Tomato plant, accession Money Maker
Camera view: bottom (45 deg); turntable rotation: 300 degrees
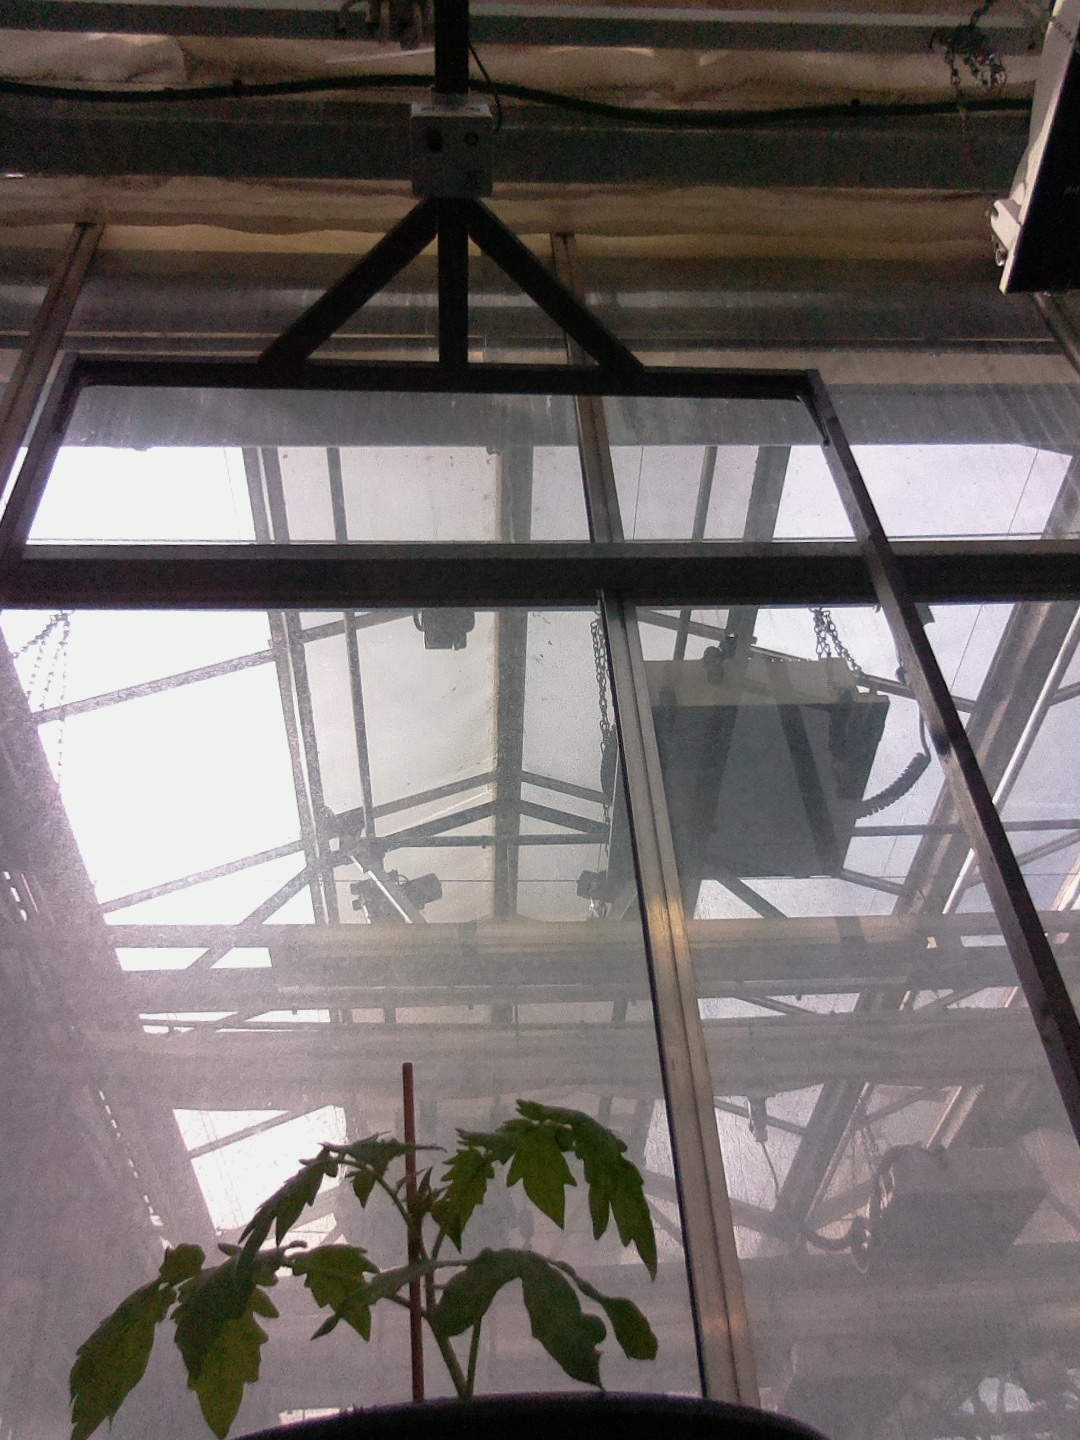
BBCH growth stage 13: 6 of true leaves visible